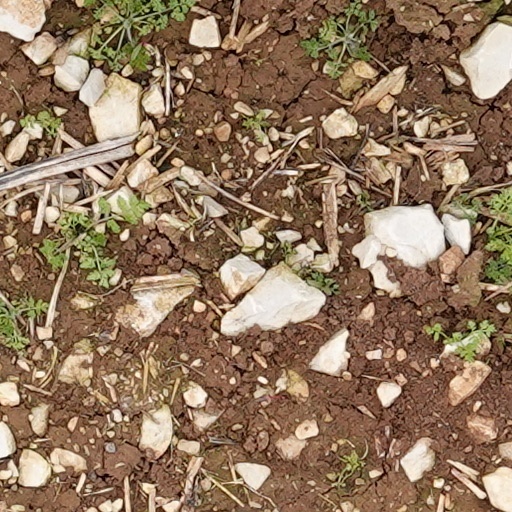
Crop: wheat